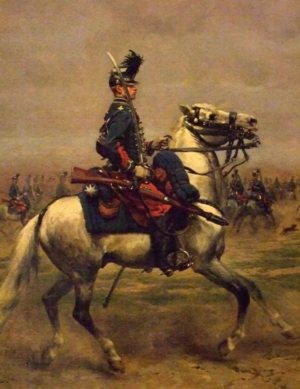
Hussards (1870-1900), Edouard Detaille
La cavalerie française pendant la Première Guerre mondiale a une participation relativement secondaire aux événements. Les combattants à cheval se révélant très vulnérables face à la puissance de feu de l'infanterie et de l'artillerie, les différentes unités de cette arme accomplissent essentiellement des missions d'auxiliaires pendant la « Grande Guerre », même si le début du conflit correspond à son apogée en termes d'effectifs montés.
L' histoire de la cavalerie française est l'ensemble des faits historiques qui concernent ou impliquent l' « arme » de la cavalerie dans les armées françaises sous les divers régimes politiques et aux diverses périodes qui marquèrent l'histoire militaire de la France.